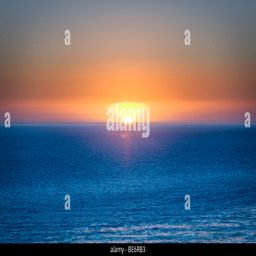
sunset over bodies of water off the coast